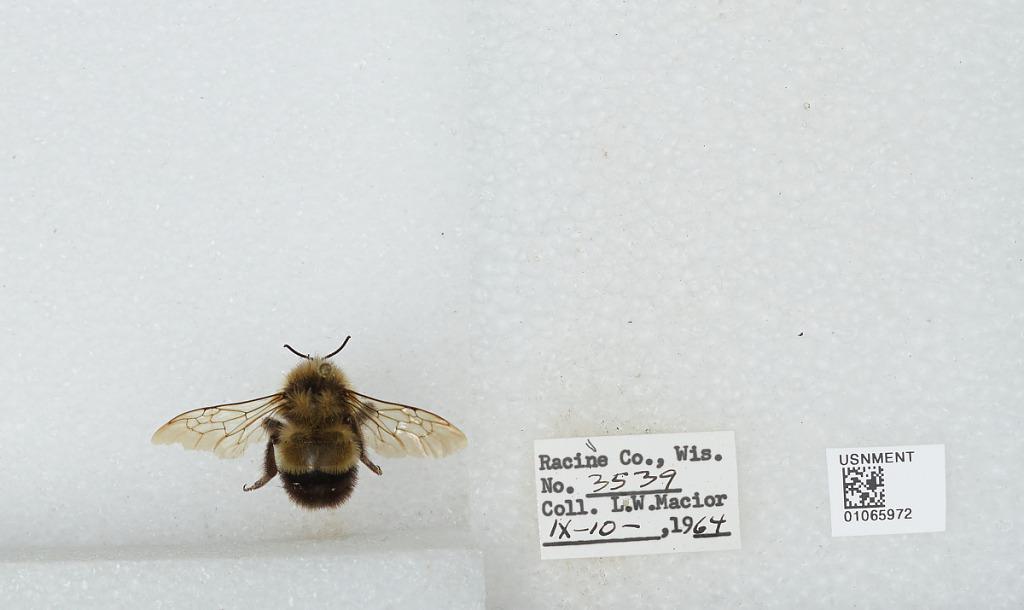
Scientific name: Bombus (Bombus) affinis Cresson
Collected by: L. Macior
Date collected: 1964-9-10
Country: United States
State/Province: Wisconsin
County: Racine
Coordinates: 42.78, -87.76